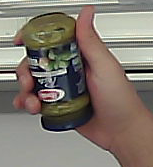
Product: barilla_pesto